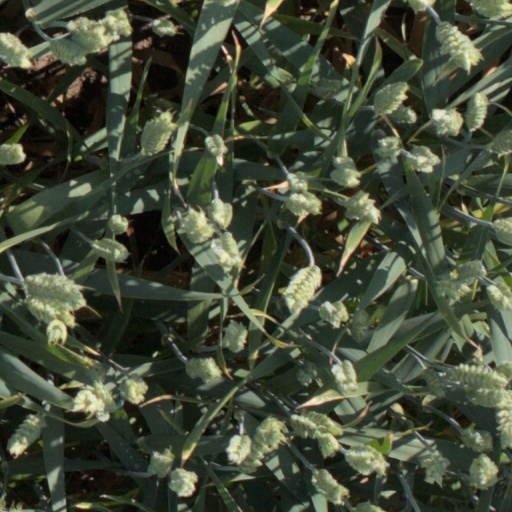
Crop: wheat